Infant

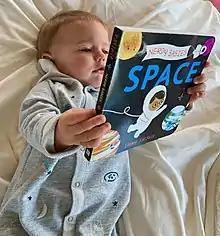
An infant holding a space-themed baby book

Caregivers of an infant are advised to pick up on the infant's facial expressions and mirror them. Reproducing and empathizing with their facial expressions enables infants to experience effectiveness and to recognize their own actions more easily (see mirror neurons). Exaggeratedly reproduced facial expressions and gestures are recommended, as they are clearer forms of expression. The baby's babbling should also be picked up and repeated. By imitating each other's sounds the first simple dialogues are initiated. Accentuated pronunciation and melodic intonation make it easier to recognize individual words in a sentence. However, it is not advisable to use simplified "baby talk" (e.g. "Did you 'ouch'?" instead of, "Did you hurt yourself?").